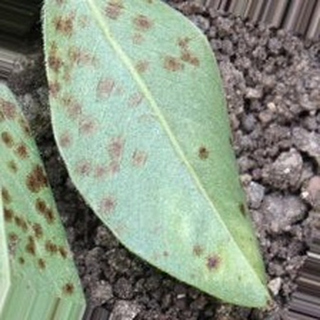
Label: groundnut_rust